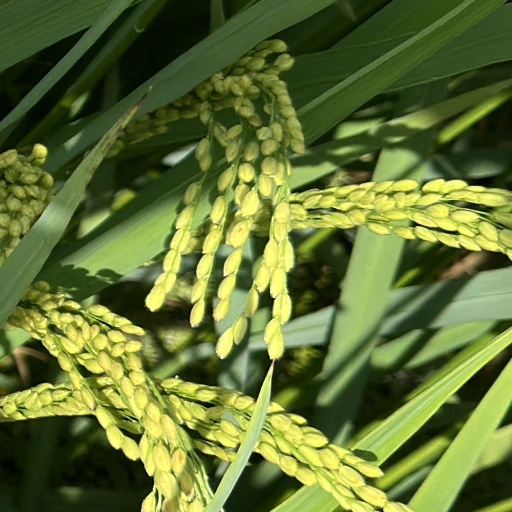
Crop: rice